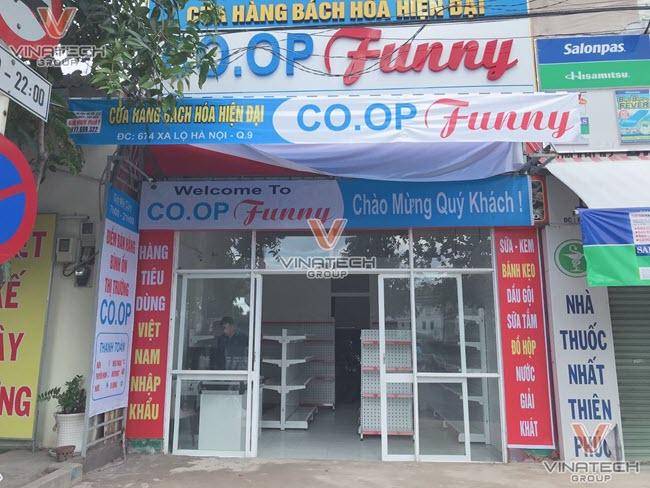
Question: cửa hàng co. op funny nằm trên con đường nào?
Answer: đường xa lộ hà nội